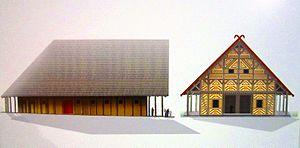
Reconstitution du ""palais de Vix"" (Musée du pays châtillonnais)"
Le Palais de Vix est une construction du Hallstatt final découverte en 2002. Il se situe sur l'actuelle commune de Vix dans le département français de Côte-d'Or, sur un territoire jadis occupé par le peuple gaulois des Lingons.
Latiscum - ou parfois Latisco - était une agglomération du nord de la Côte-d’Or disparue à la fin du Haut Moyen Âge.